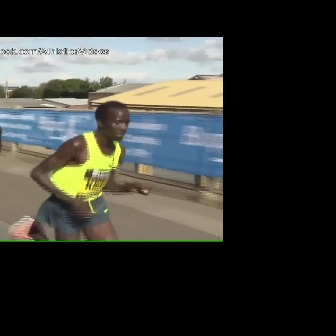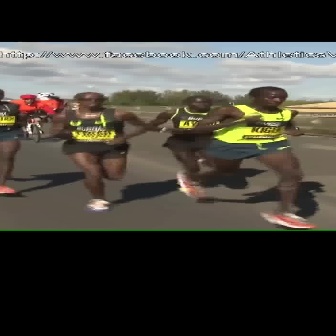
  Please identify the target specified by the bounding box [9,101,150,241] in the first image and locate it in the second image. Return the coordinates in [x_min,y_min,x_max,y_max] format.
Answer: [174,86,317,229]